Bride trains

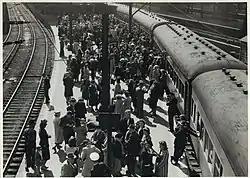
Crowds seeing off a bride train departing from Central railway station, Sydney bound for Brisbane in September 1945

In 1945 and 1946 several "bride trains" were run in Australia to transport war brides to or from ships.